Legendary Champa rulers

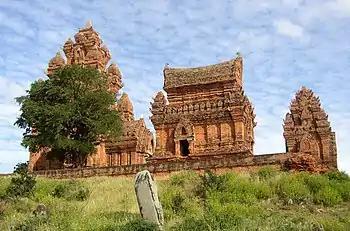
The Po Klaong Garay shrine, from c. 1300, traditionally associated with the king of the same name.

The sixth ruler Po Sri Agarang (1205–1247) also reigned in Bal Hanguw. Nothing in particular is known about him except that he founded the first, albeit short-lived Cham dynasty. However, other traditions mention two other rulers after Po Klaong Garay, namely Tivak and Dibai. Po Dharma has suggested that the appearance of Agarang has to do with the flight of the historical Panduranga king Suryavarman in 1203, when the latter was defeated by the Cambodian ruler Jayavarman VII, although this must remain speculative.